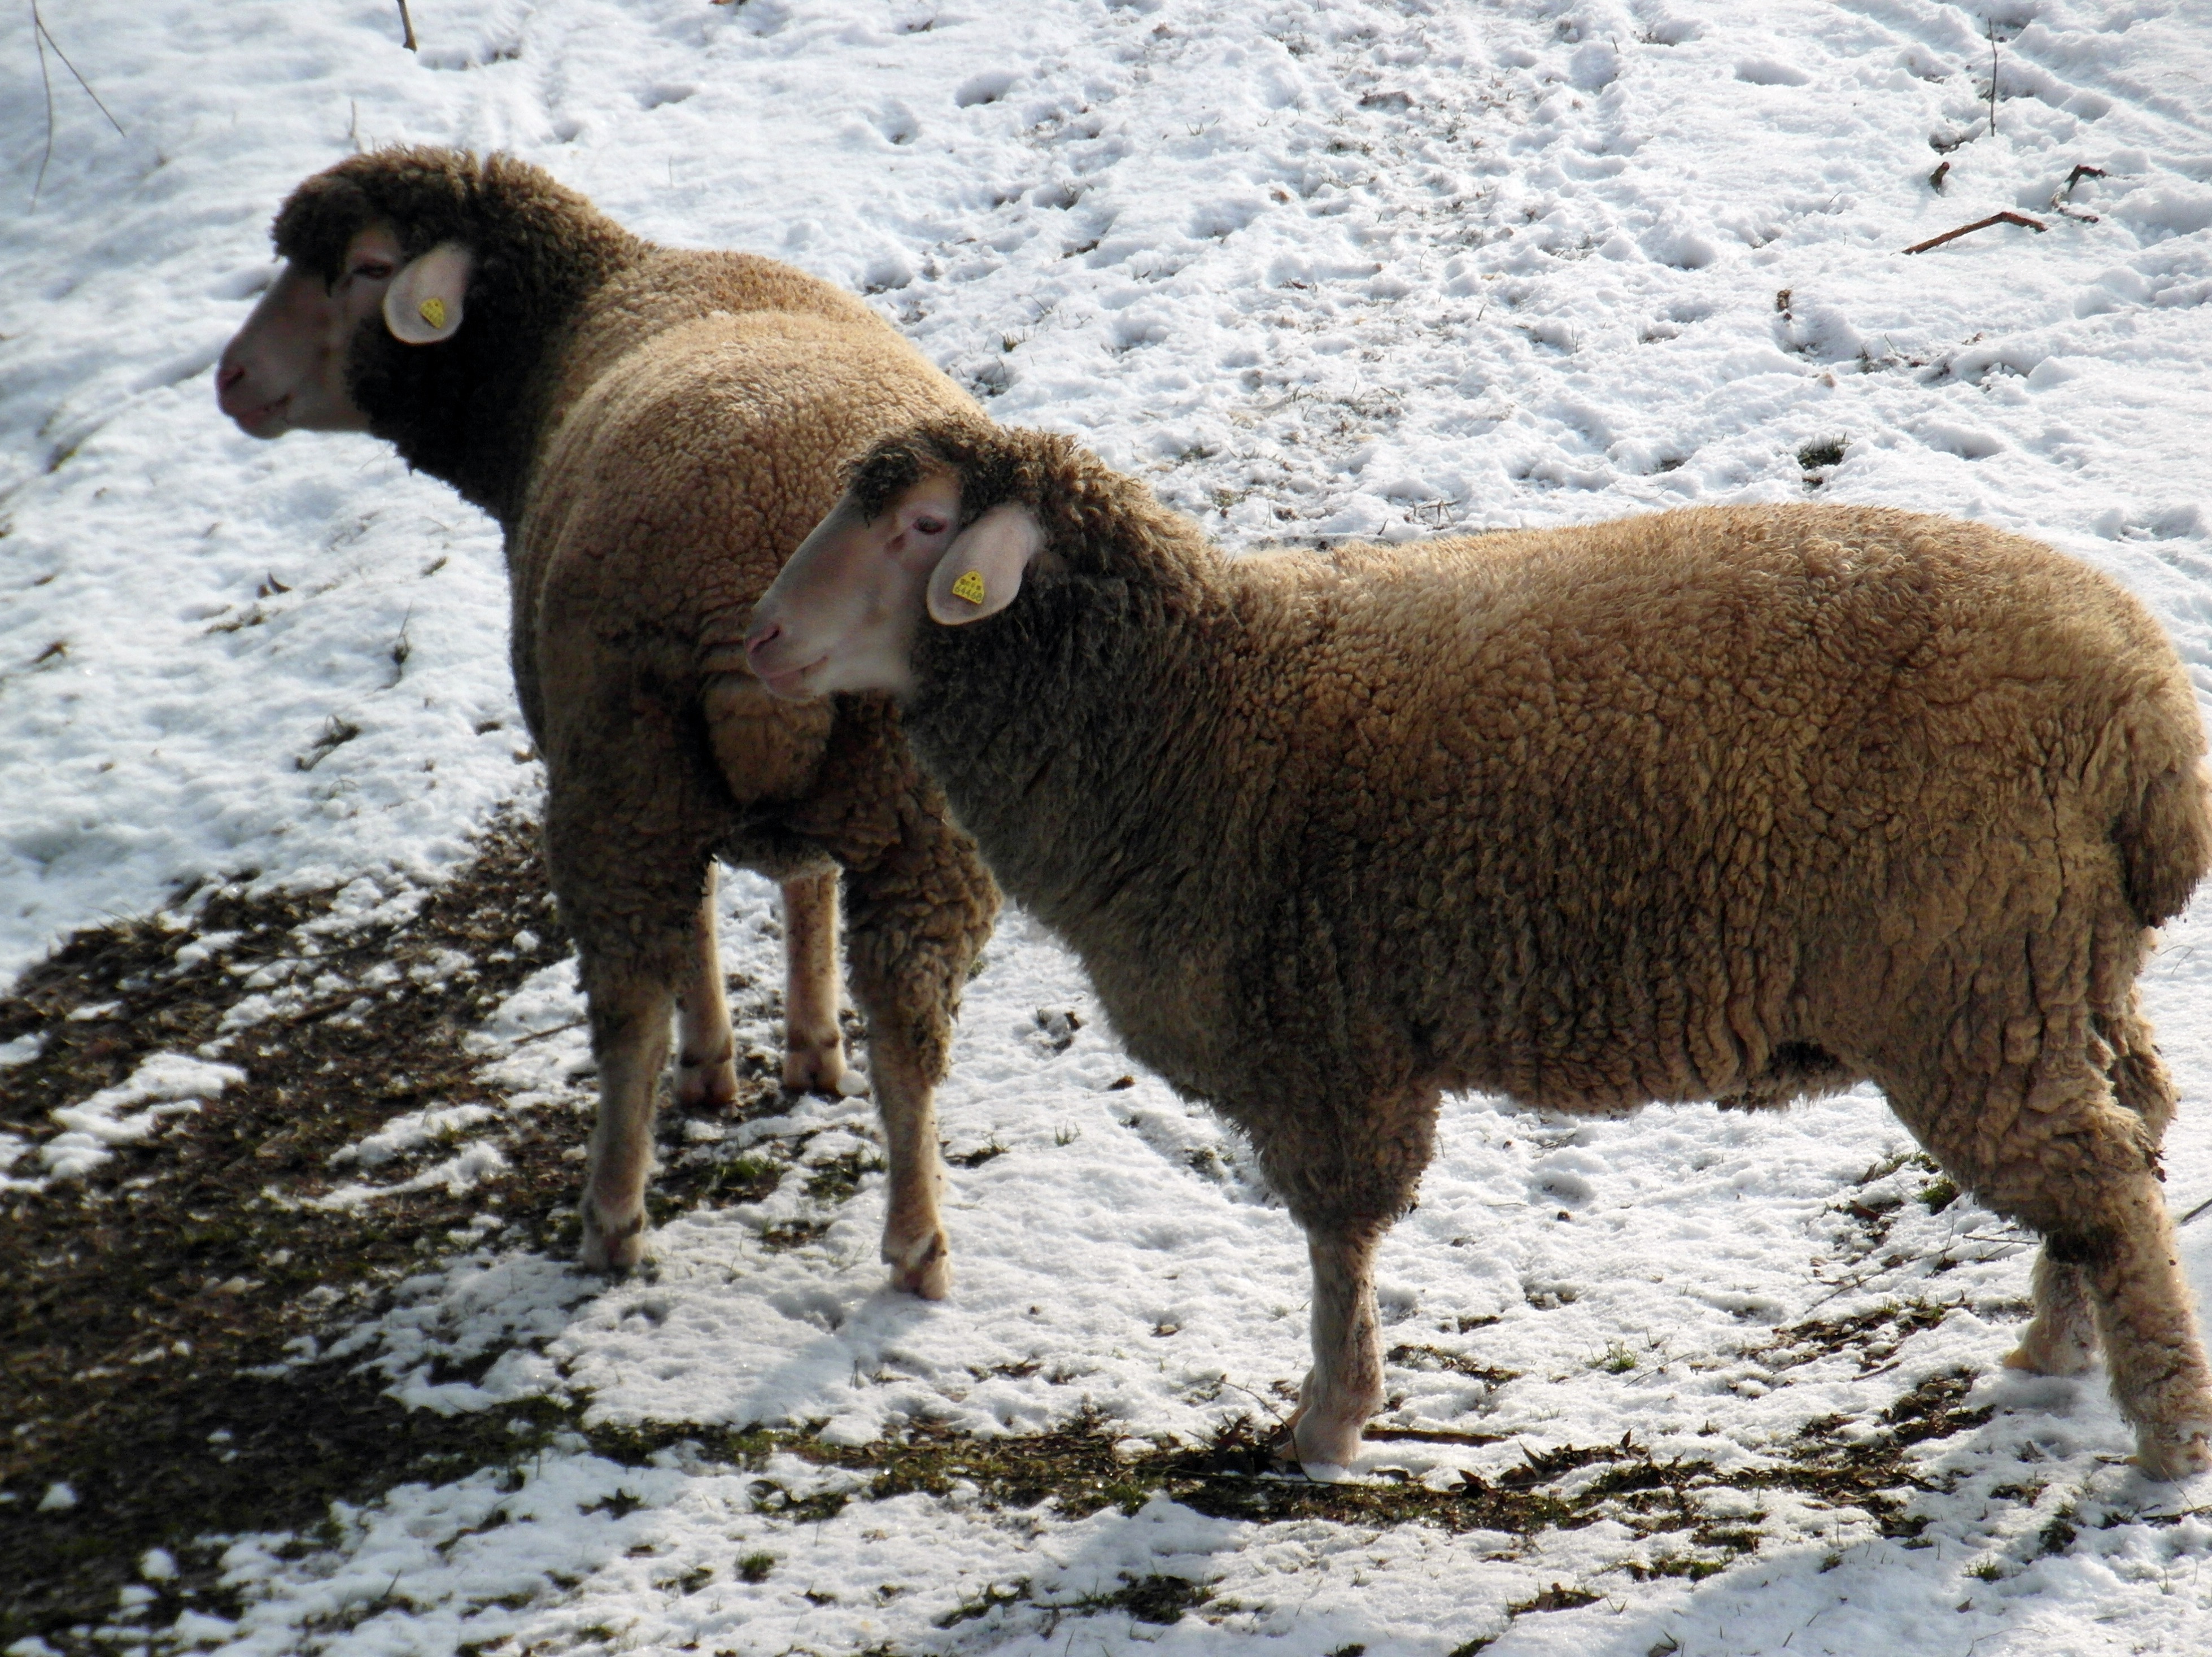
snow, winter, wildlife, pasture, sheep, mammal, wool, fauna, vertebrate, sheeps, bighorn, barbary sheep, cow goat family, argali